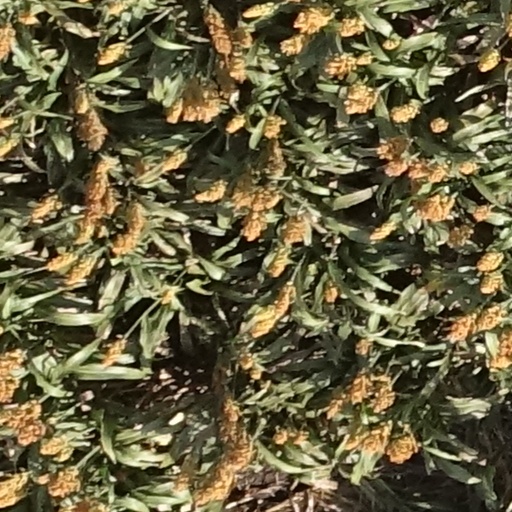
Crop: sorghum